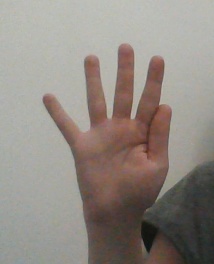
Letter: sheen